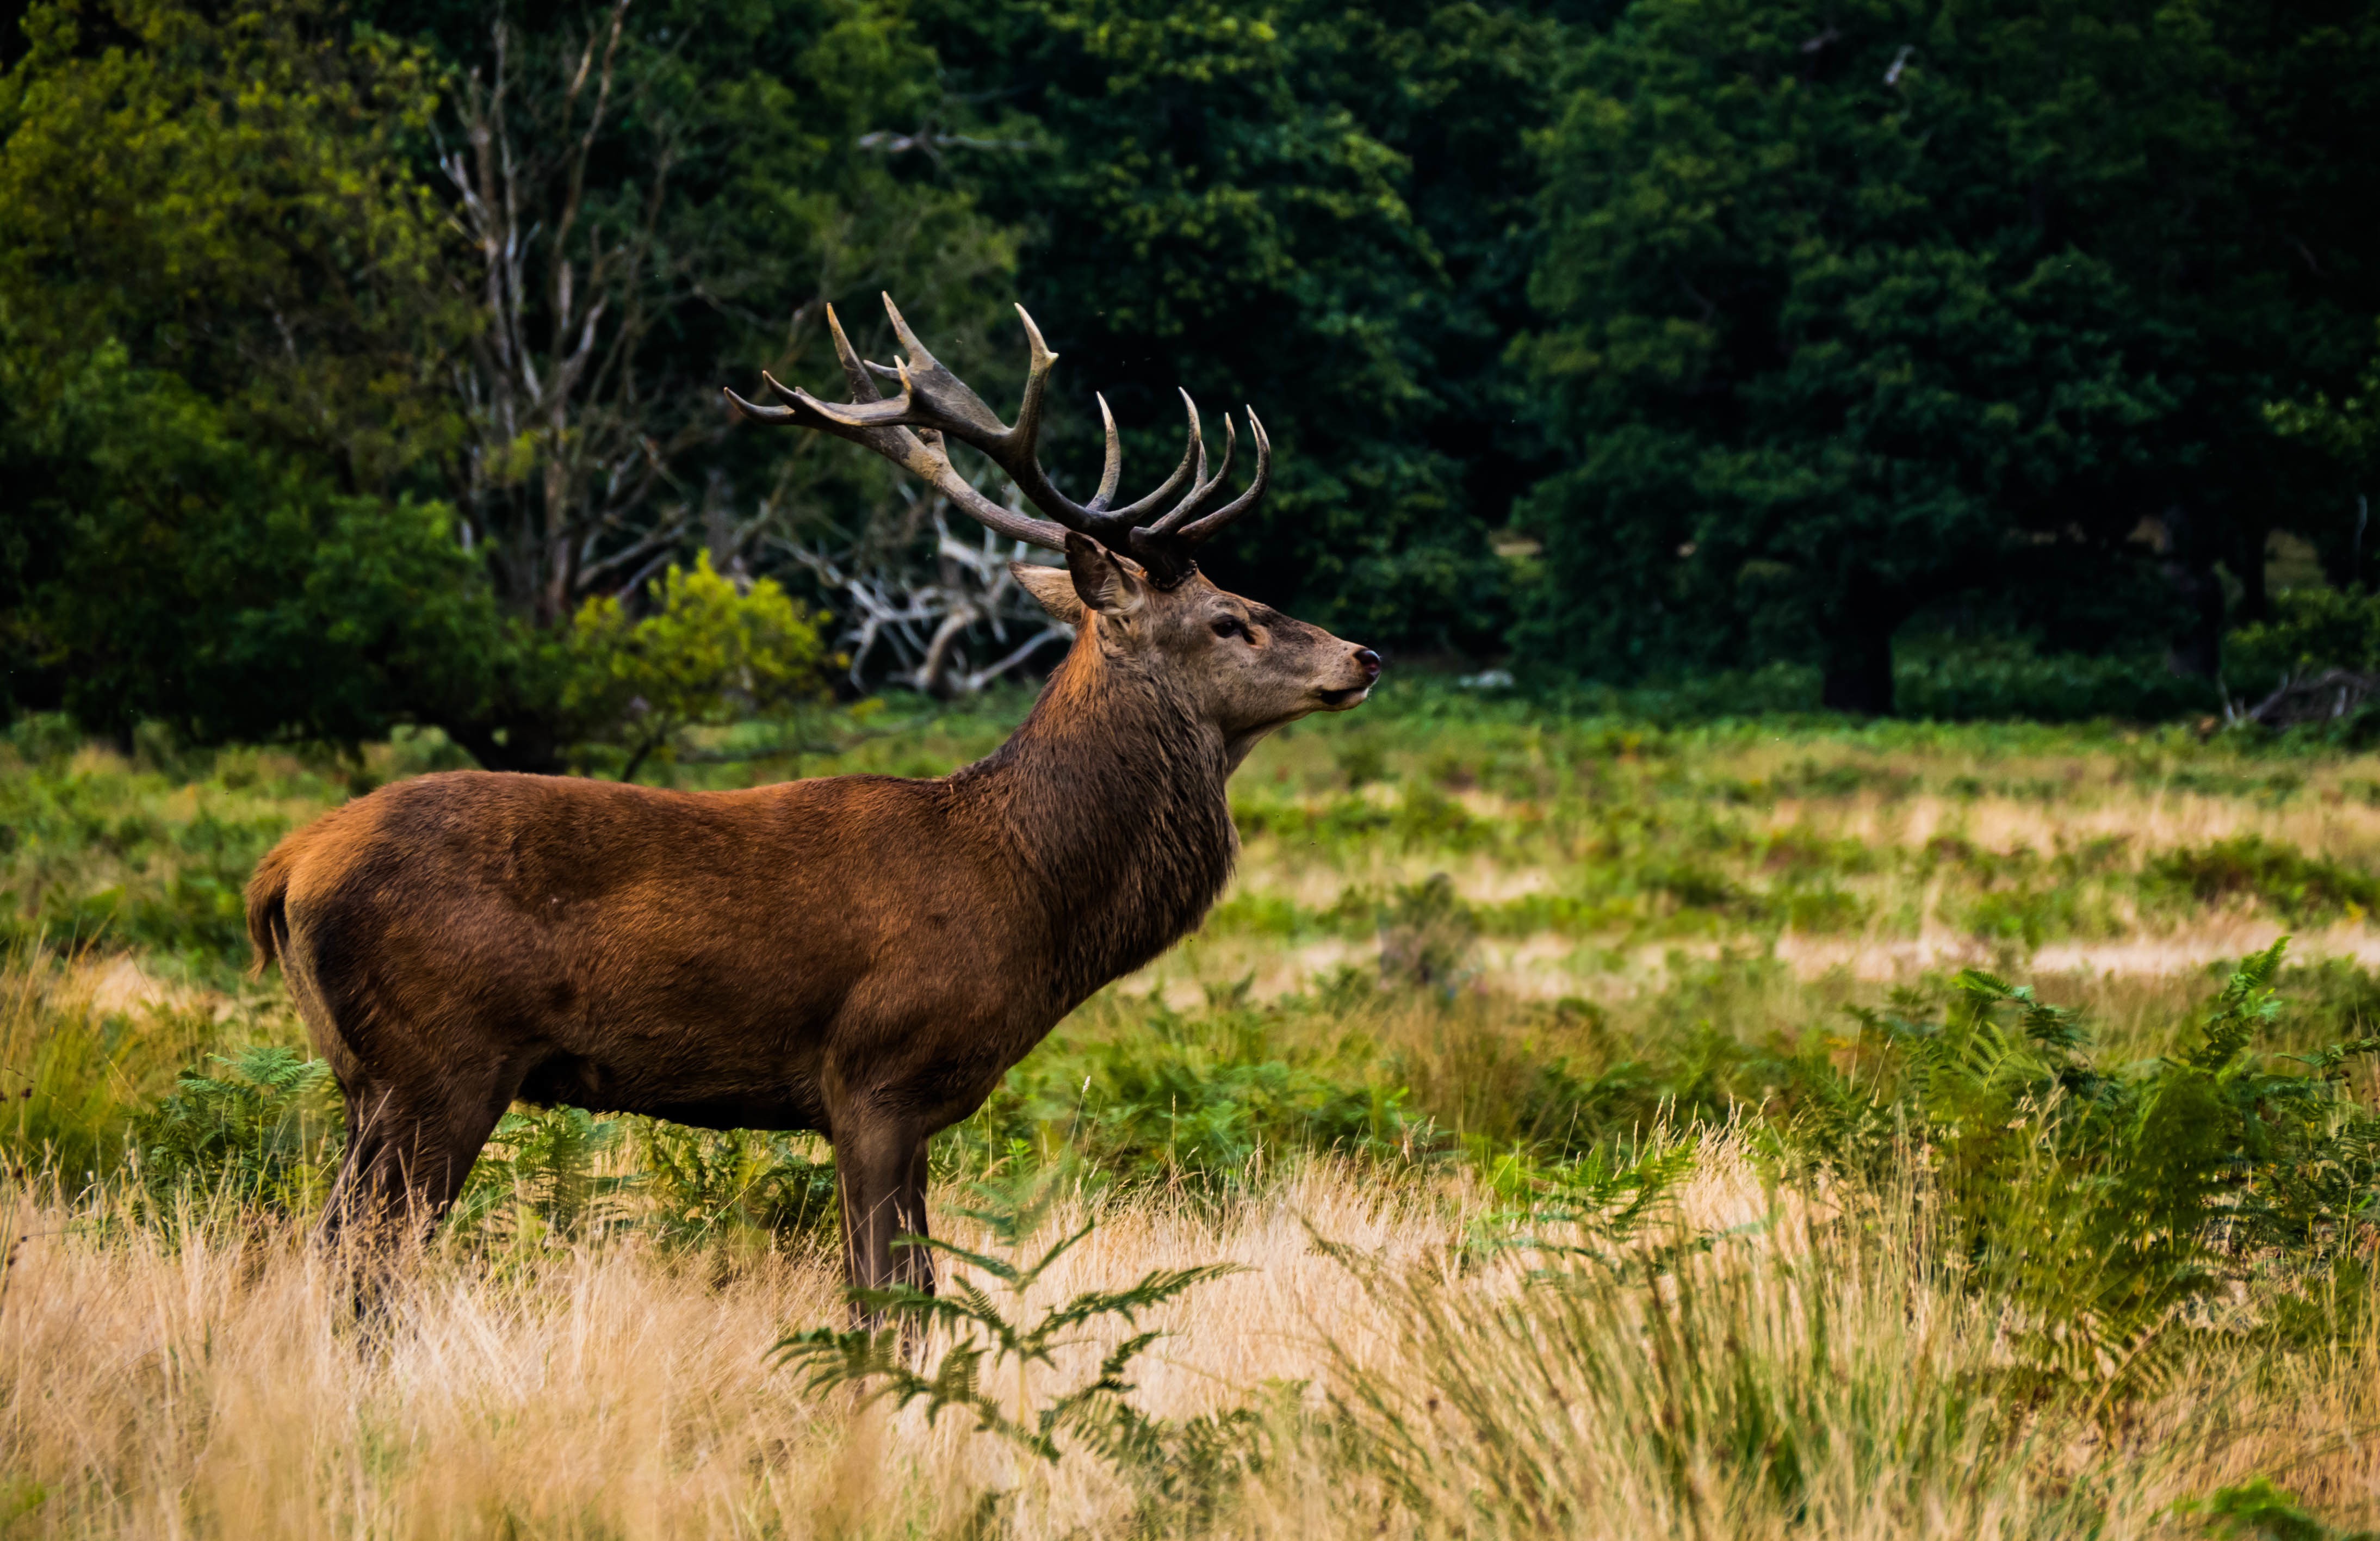
vertebrate, wildlife, elk, mammal, horn, antler, deer, reindeer, grass, tree, terrestrial animal, organism, national park, fawn, moose, woodland, plant, white tailed deer, landscape, forest, tail, meadow, grassland